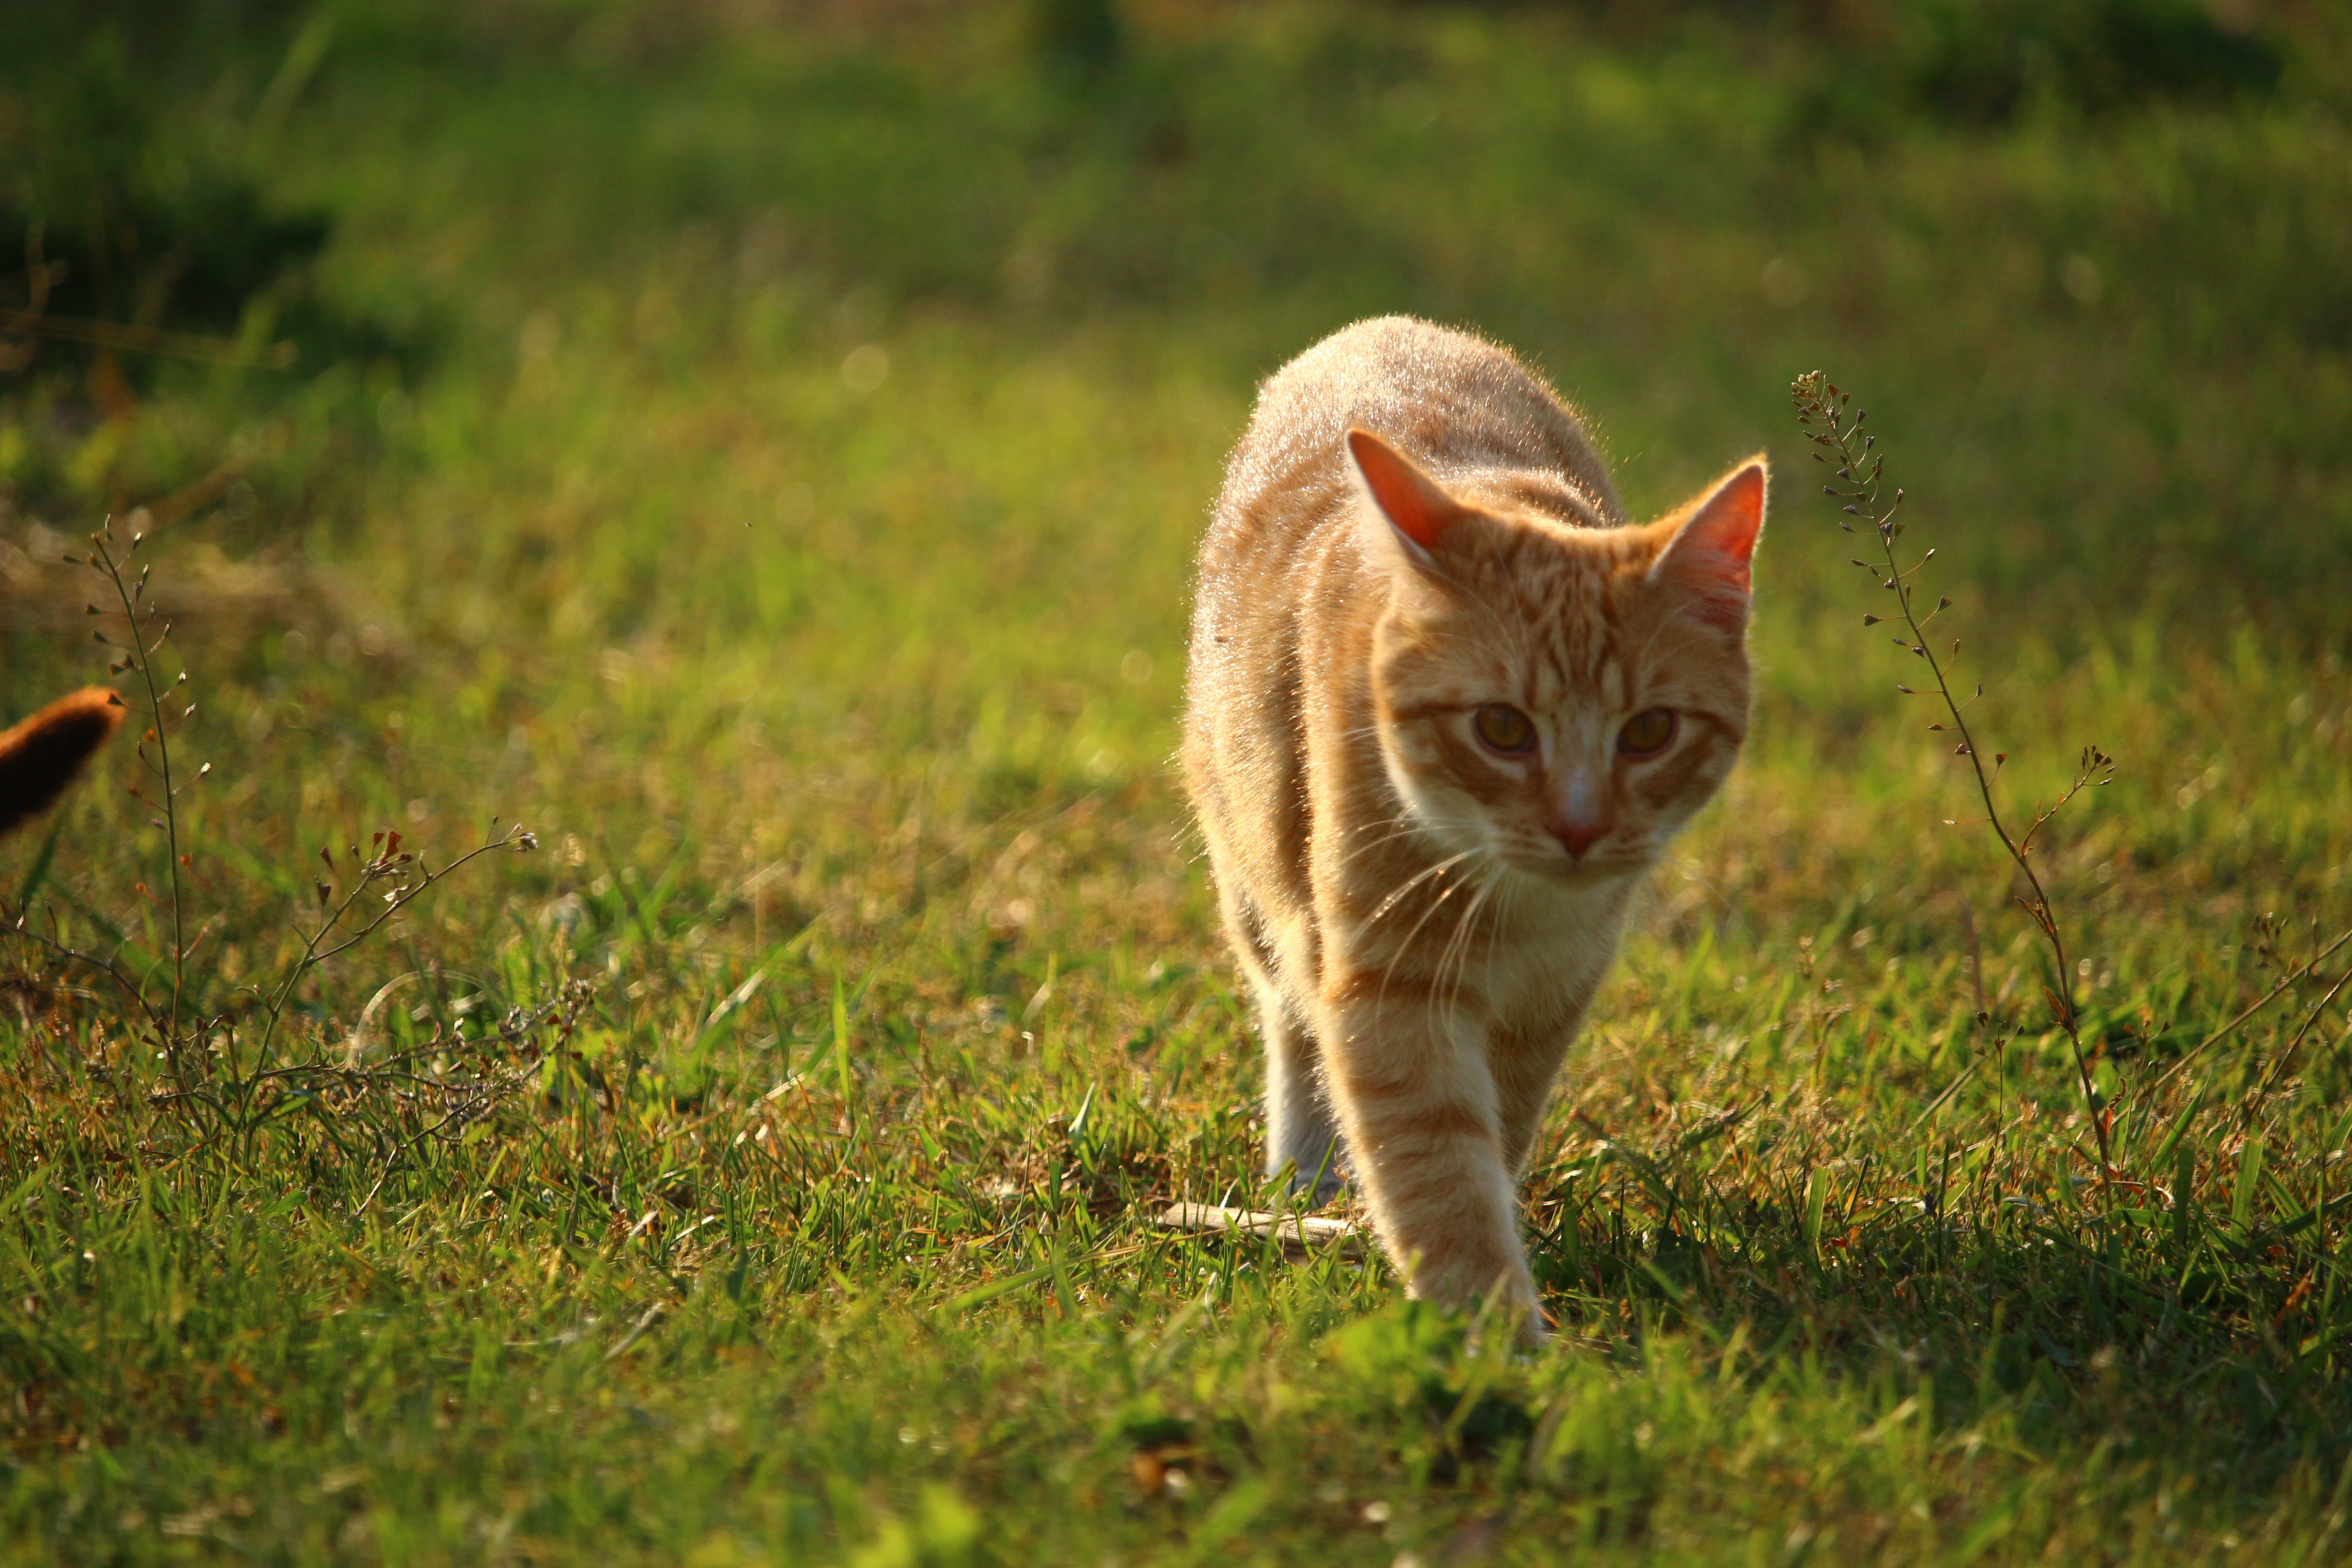
grass, prairie, wildlife, kitten, cat, mammal, fauna, whiskers, vertebrate, mieze, mackerel, tiger cat, red mackerel tabby, red cat, wild cat, small to medium sized cats, cat like mammal